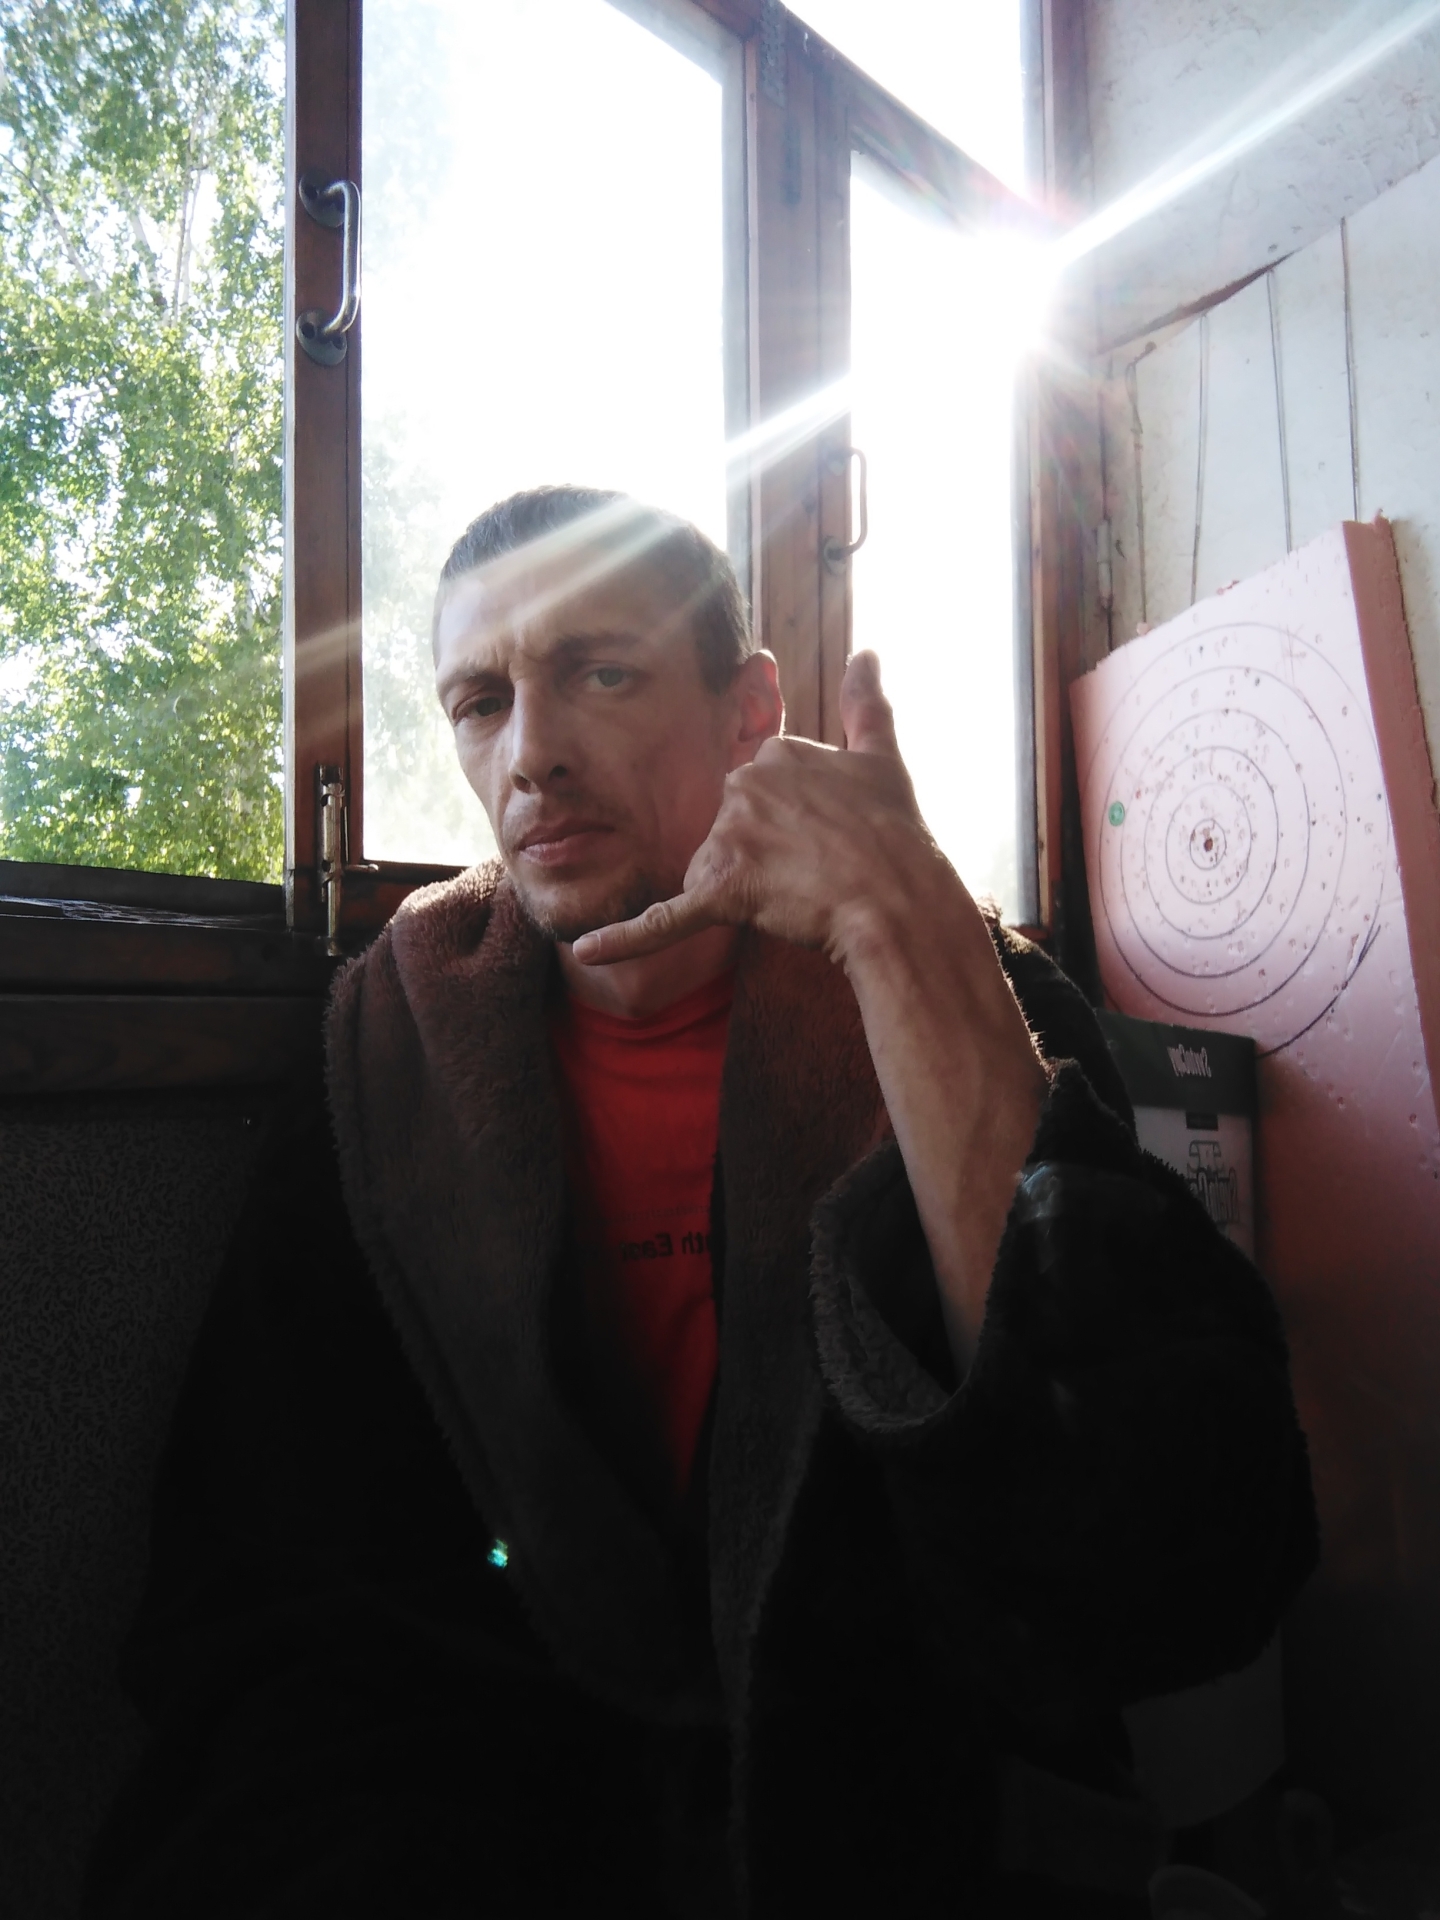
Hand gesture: call